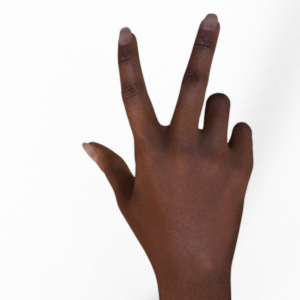
Label: scissors